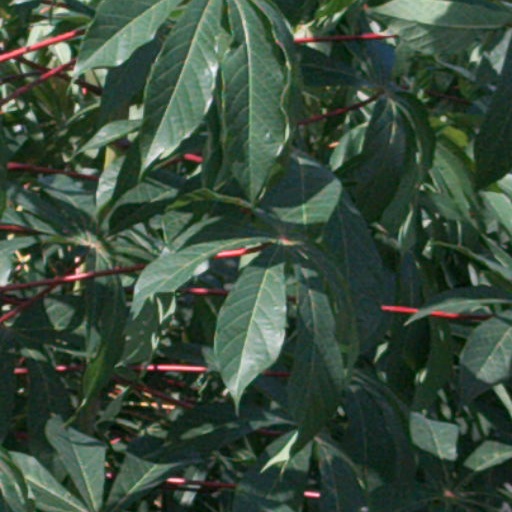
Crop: cassava